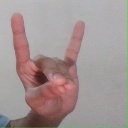
अक्षर: श